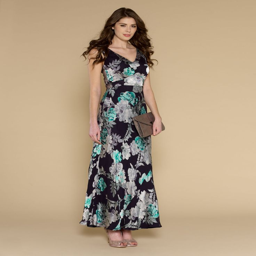
this bias cut maxi dress is not only stunning but also flattering and fashion forward , a dress that demands high heels and a matching clutch for the perfect evening out .